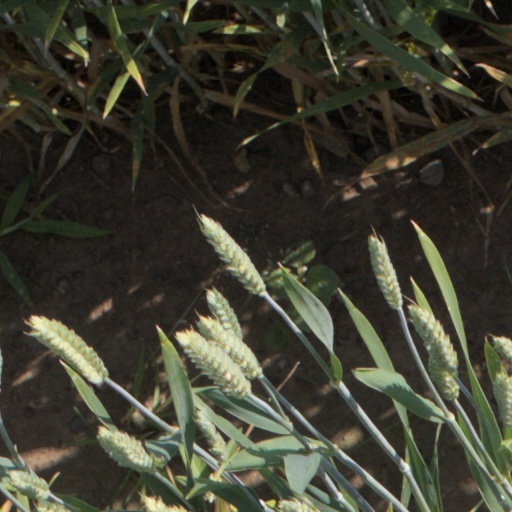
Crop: wheat